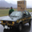
Label: automobile